Minamoto no Yoshiie

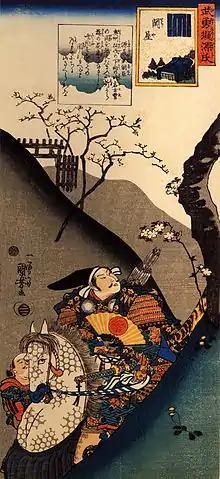
Minamoto no Yoshiie holds a Japanese war fan which has a symbol of the Japanese sun disc

In 1050, Abe no Yoritoki wave the post of "Chinjufu-shōgun", as the Abe clan had for many generations. Effectively, however, Yoritoki commanded the entire region, denying the official Governor any true power. As a result, Yoshiie's father was appointed both "chinjufu shōgun" and governor, and Yoshiie traveled north with him to resolve the situation.